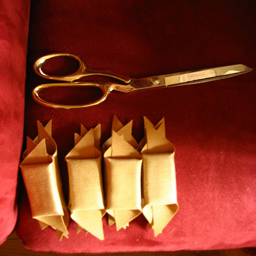
A pair of metal scissors sitting next to papers on a red couch.
Golden scissors are on a background of red.
A number of folded paper objects and a pair of scissors.
A pair of scissors is next to some folded up paper party favors.
There is a pair of scissors next to four cut objects.